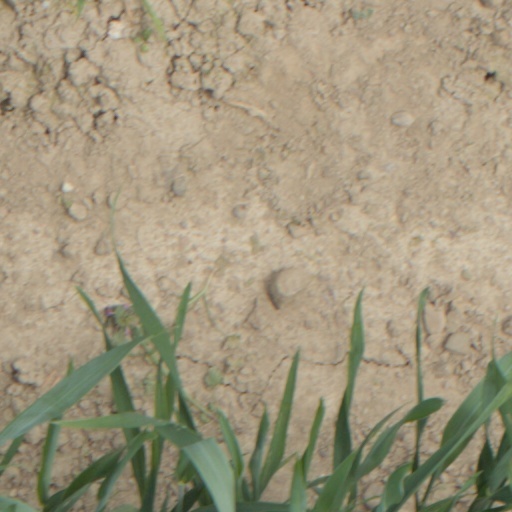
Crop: wheat